Malta at War Museum

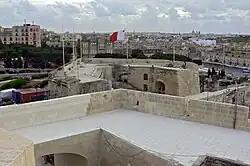
Couvre Porte Counterguard

The Malta at War Museum is a museum in Birgu, Malta, which is dedicated to Malta's role in World War II. The museum is housed within a barrack block and a rock-hewn air-raid shelter within Couvre Porte Counterguard.